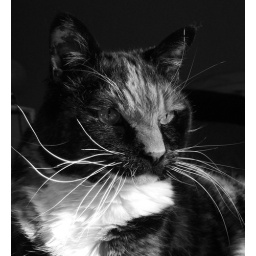
She has beautiful colours in her coat, but she suits the odd black and white shot too